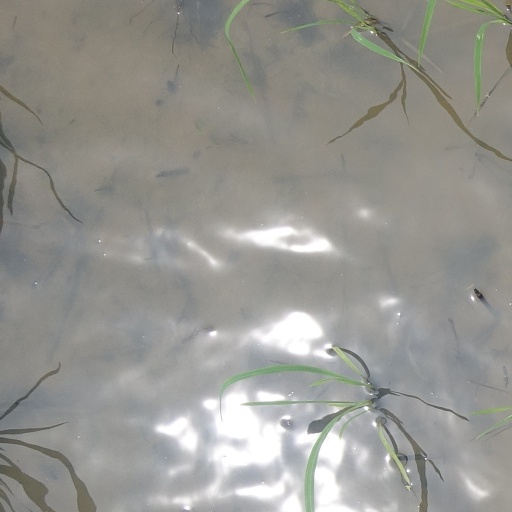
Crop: rice